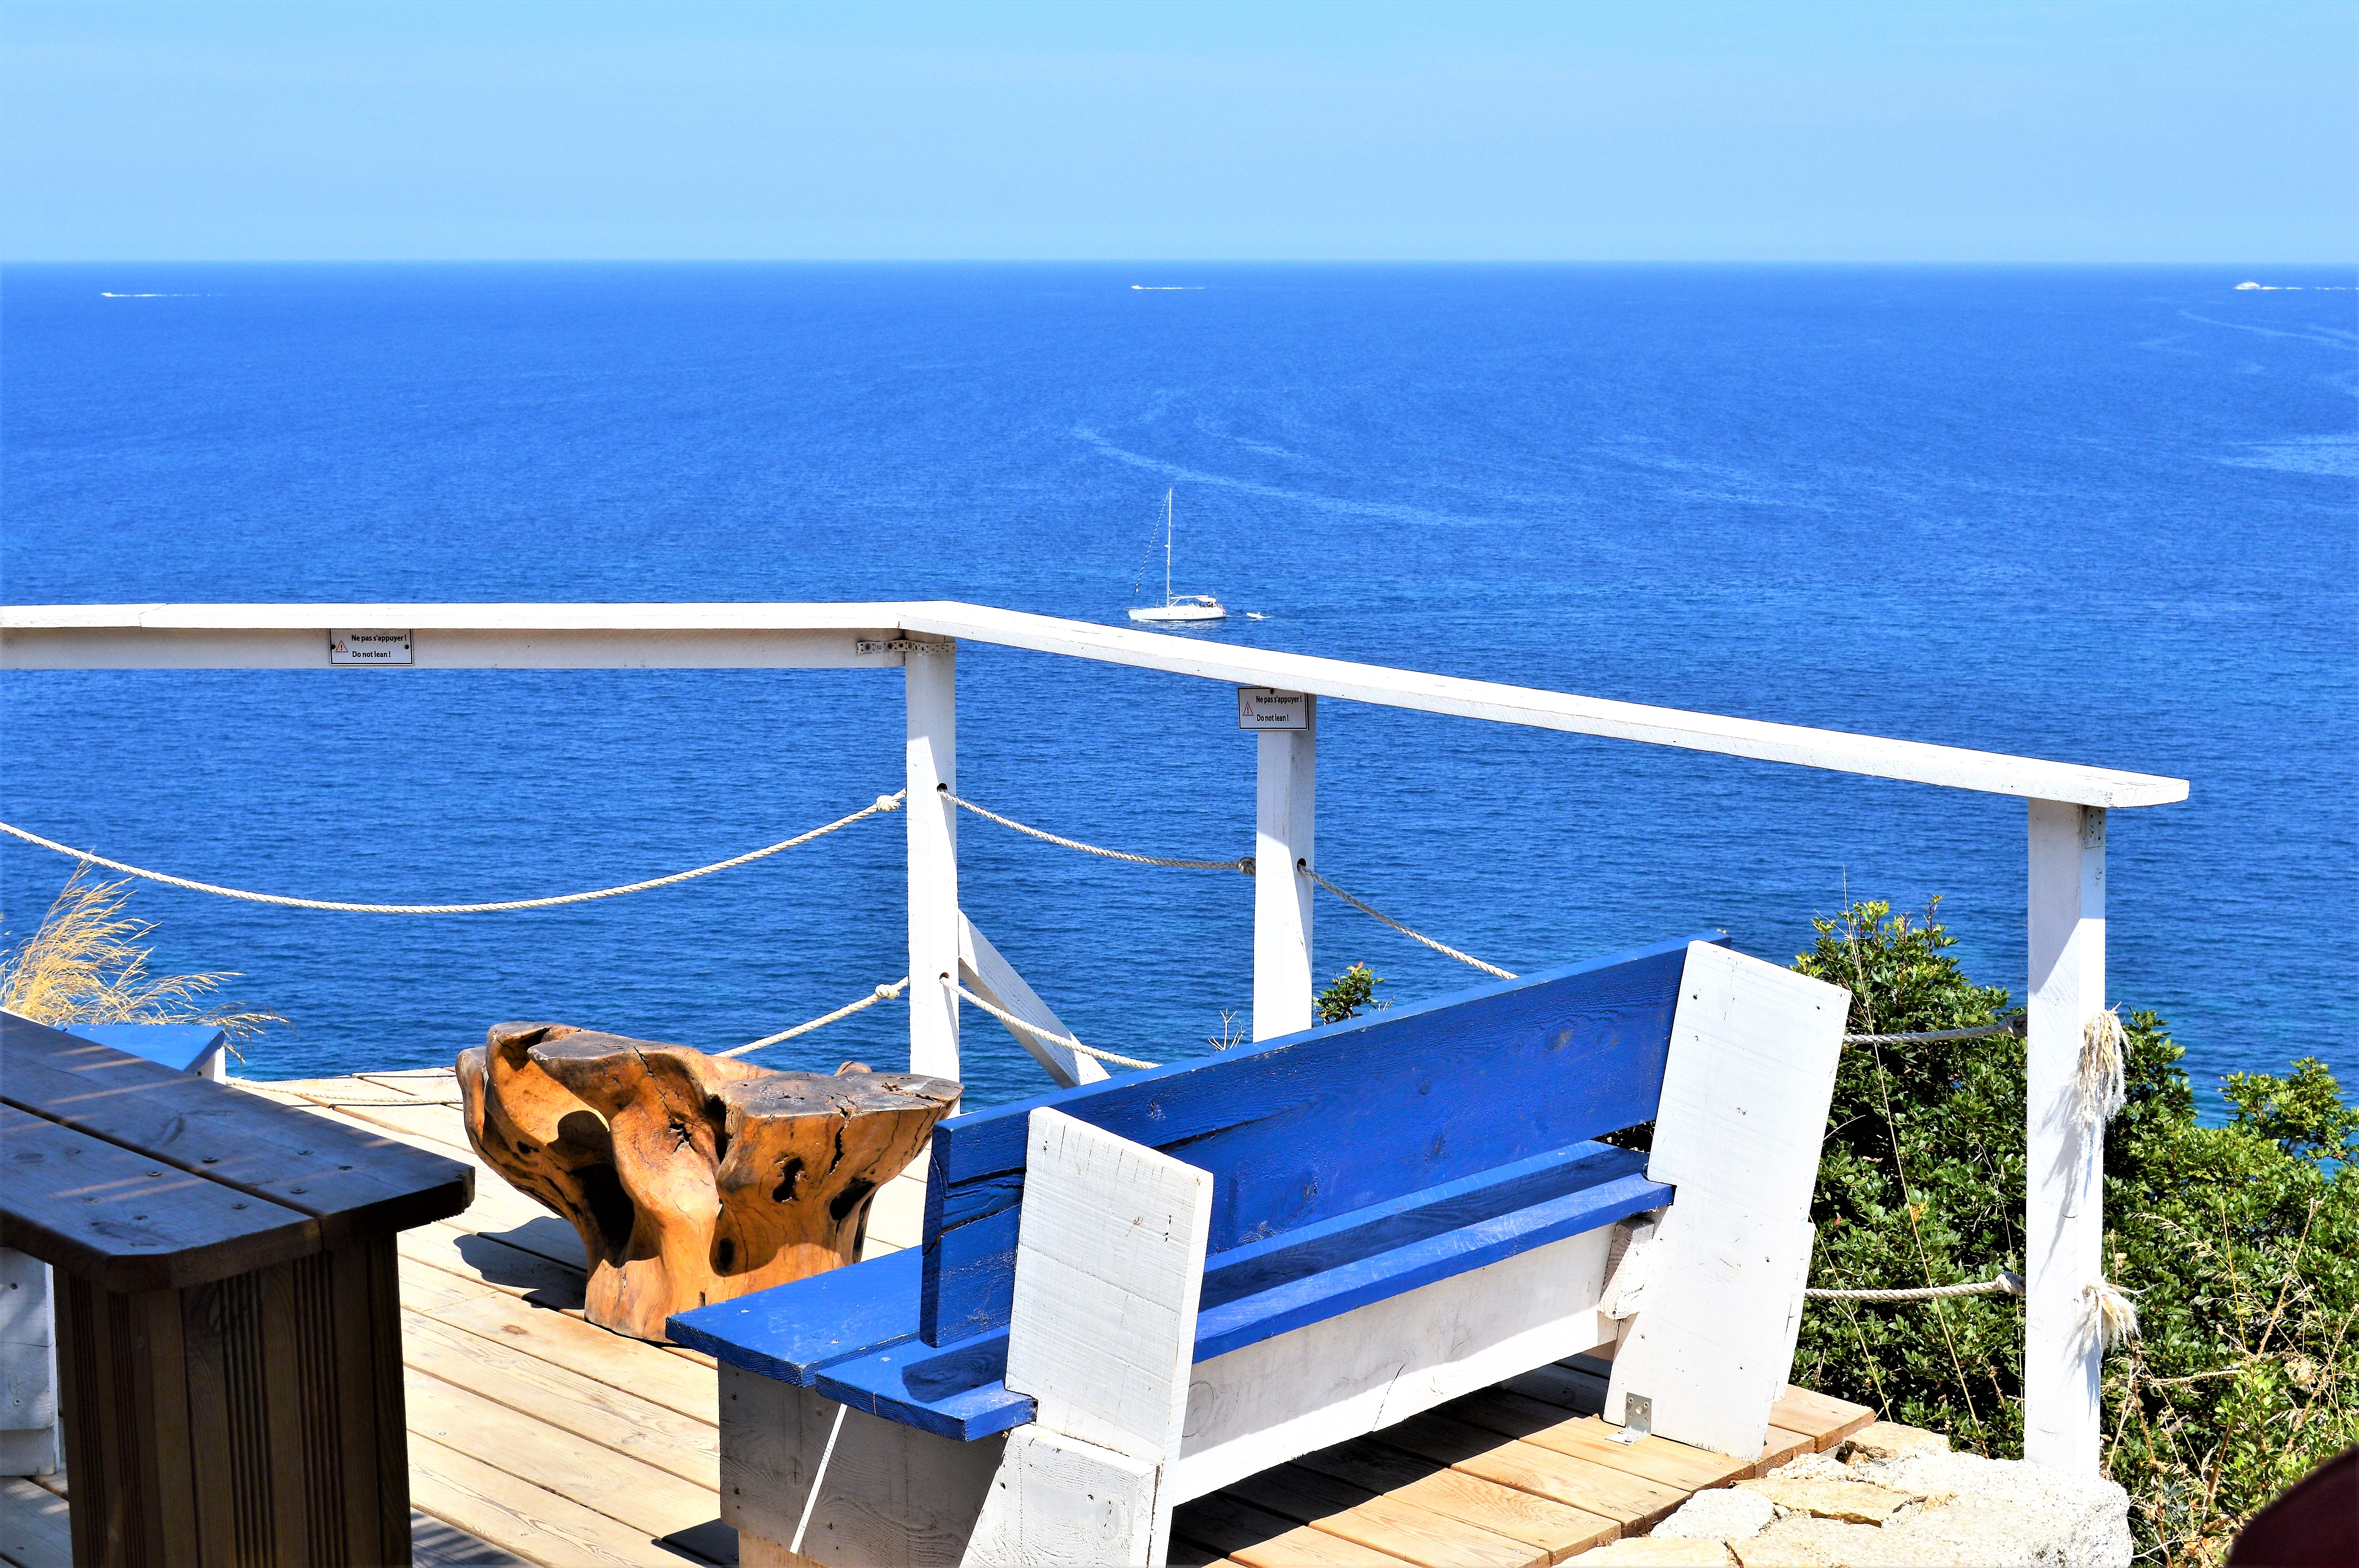
sea, sun, property, sky, ocean, vacation, water, real estate, coastal and oceanic landforms, house, leisure